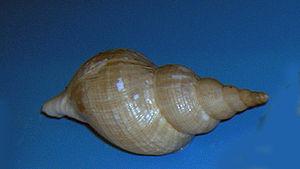
Les Buccinidae, les buccins, appelés bourgots au Québec ou belots à Annecy, forment une famille de gastéropodes marins carnivores de l'ordre des Neogastropoda, dont le plus connu et consommé est le buccin commun, gros buccin ou bulot très souvent consommés dans les plateaux de fruits de mer.
Beringius est un genre de mollusques gastéropodes de la famille des Buccinidae.